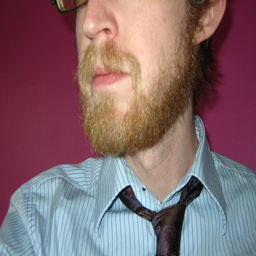
a close up of a person wearing a shirt and tie
A man with a red beard is turning his head sideways.
A man wears a beard, glasses, and a loose tie.
close up of a mans beard and a shirt and tie
A man with a beard wearing a tie and a striped shirt.